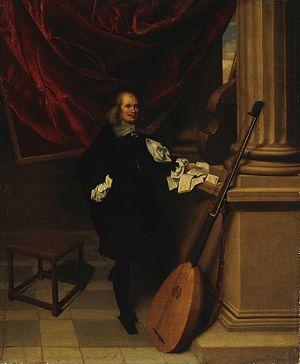
Charles Emmanuel Biset ou Karel Emmanuel Biset, né le 26 décembre 1633 à Malines et mort entre le 28 septembre 1693 et 1713 à Bréda, est un peintre flamand dont la carrière est itinérante, travaillant dans différentes villes et pays, dont Malines, Paris, Annonay, Bruxelles, Anvers et Bréda. Il travaille dans de nombreux genres, dont des scènes de genre d'intérieurs avec des merry companies et des peintures de galeries, des peintures d'histoire, des natures mortes et des portraits.